Battle of La Haye-du-Puits

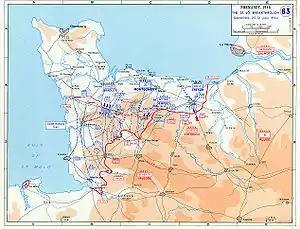

A German infantry company consisted of two officers and 140 men. In the fighting in the bocage country the rate of fire at first contact counted for much, and a German company had three times as much firepower as the larger US ones. The standard German rifle was the bolt-action Karabiner 98k, with a slower rate of fire than the US semi-automatic M1 Garand, but German companies were generously equipped with light machine guns; though designed to be crew-served, they could in practice be operated by a single man, for example using a fifty-round belt, which the MG42 could discharge in three seconds. The German MP 40 submachine gun, known to the Americans as the "burp gun" from the sound it made, had a higher cyclic rate of fire than its American counterparts. The small-arms ammunition allocated to a German rifle company for immediate use was 56,000 rounds, compared to 21,000 to an American infantry company.